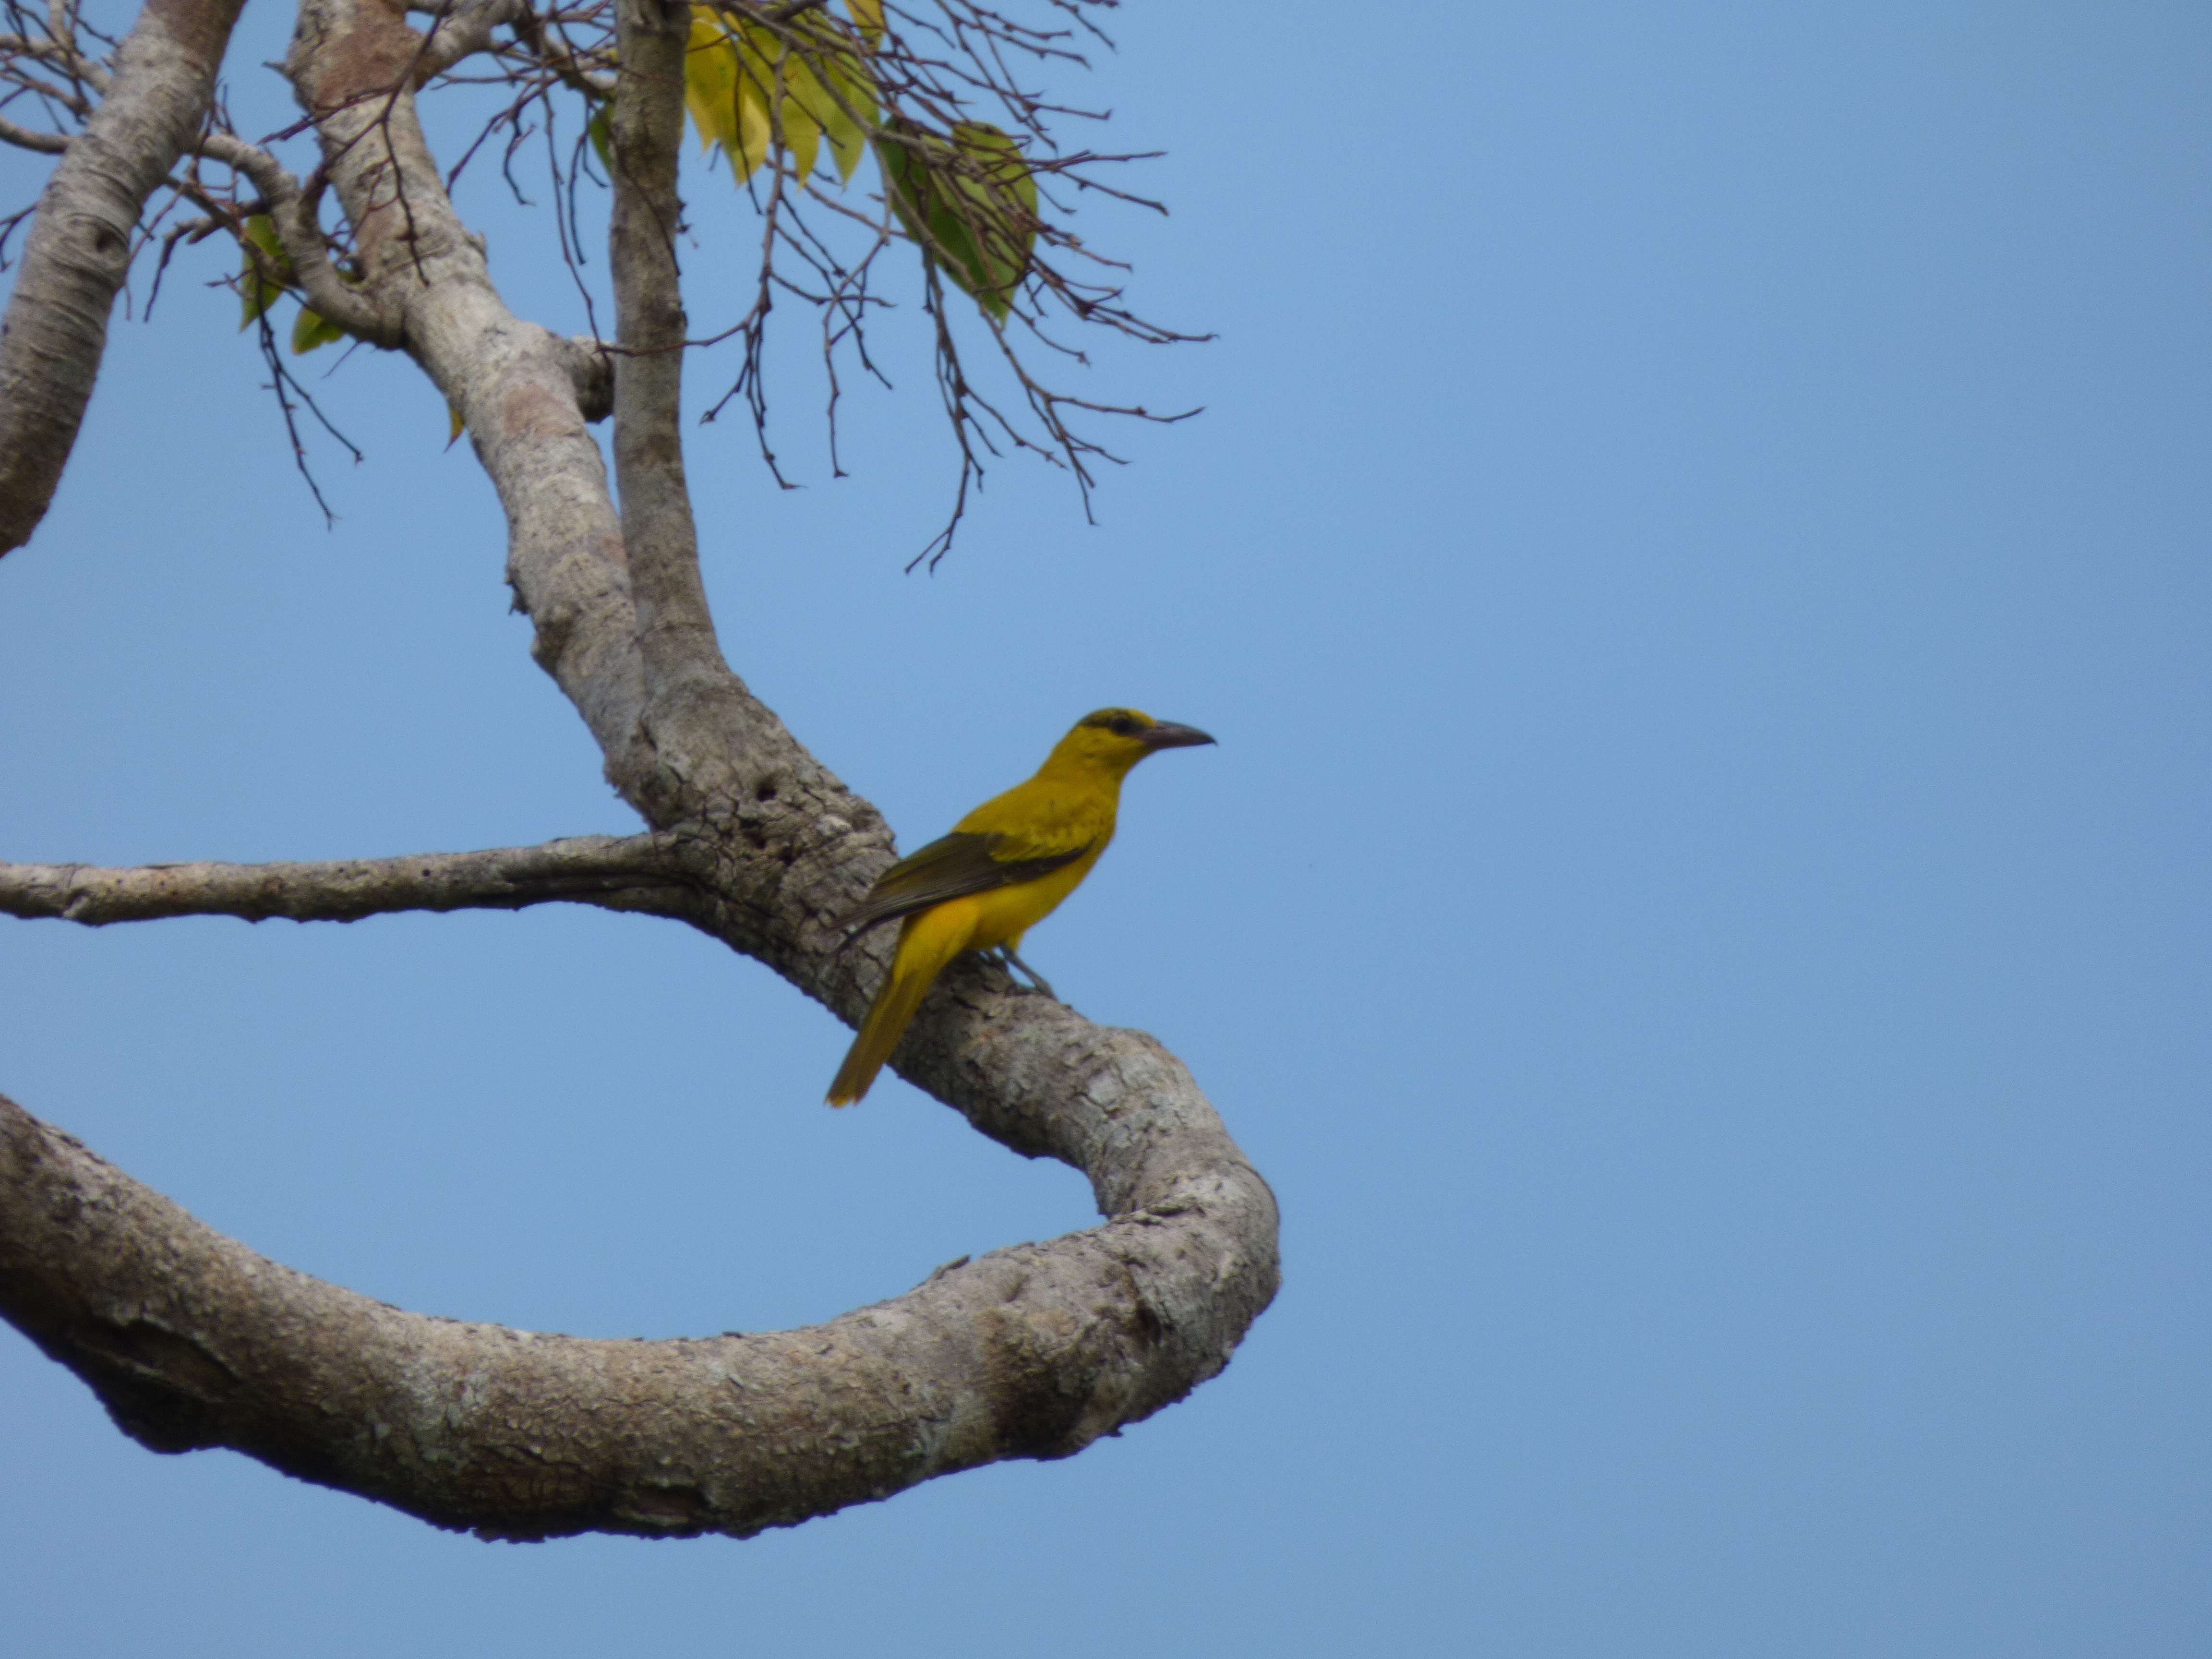
tree, nature, branch, bird, sky, animal, wildlife, yellow, fauna, vertebrate, perched, woody plant, perching bird